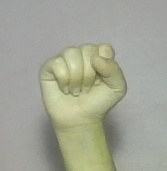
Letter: saad